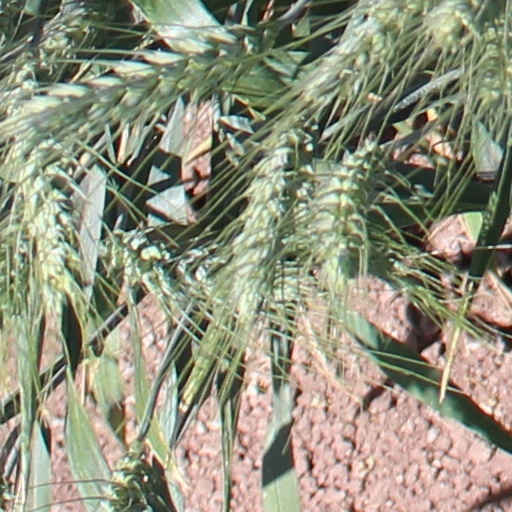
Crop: wheat